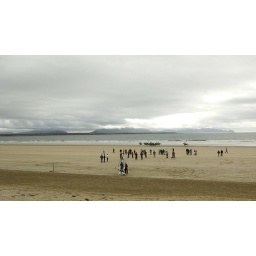
General view of horse racing on beach in Mayo